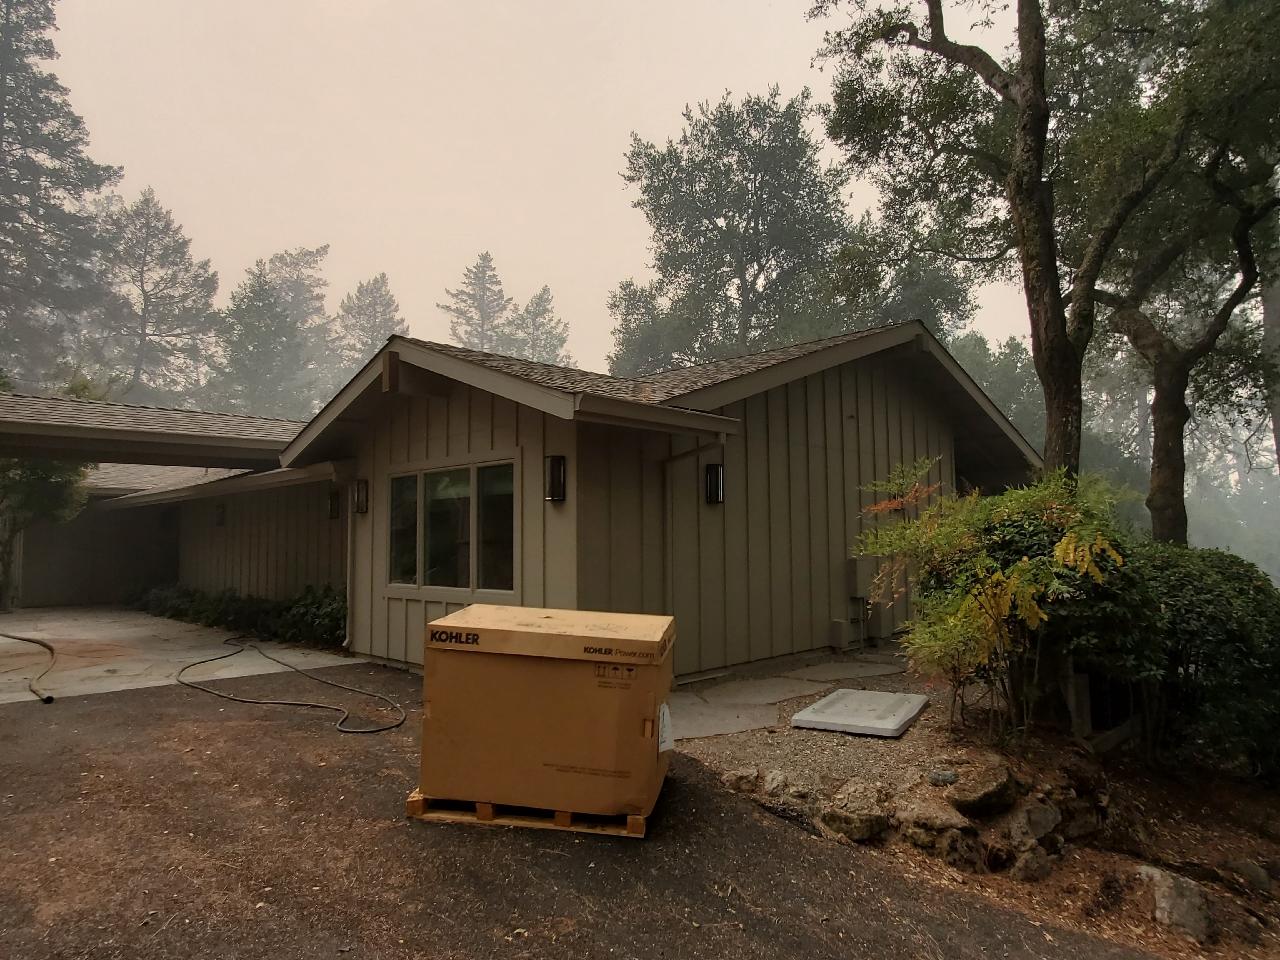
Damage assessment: no_damage